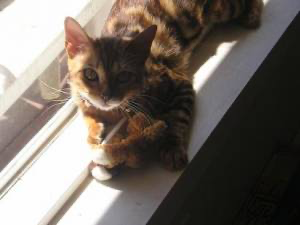
Animal: cat
Breed: Bengal